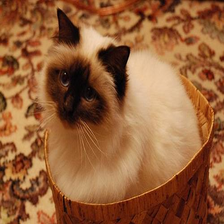
Species: cat
Breed: Birman